Musgrove Park Hospital

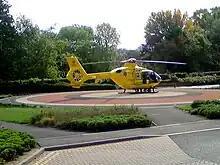
Dorset and Somerset Air Ambulance on the helipad at Musgrove Park Hospital

Musgrove Park serves a population of 340,000 - primarily living in the area served by NHS South West.